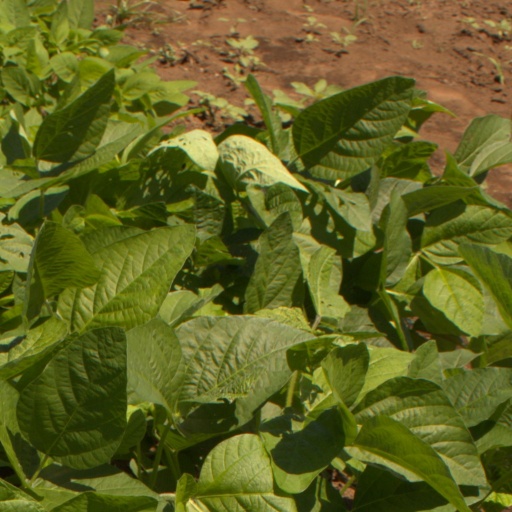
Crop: soybean